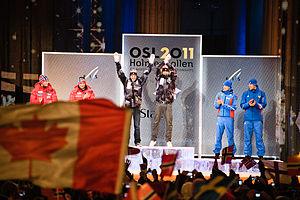
Alex Harvey, né le 7 septembre 1988 à Saint-Ferréol-les-Neiges au Québec), est un fondeur canadien, fils du cycliste et fondeur Pierre Harvey. Il est détenteur de cinq médailles mondiales, dont deux titres, le sprint par équipes lors de édition 2011 d'Oslo et le cinquante kilomètres des mondiaux 2017 de Lahti. Il remporte deux autres médailles en sprint, l'argent en 2015 à Falun et le bronze en 2013 à Val di Fiemme, et une médaille de bronze lors du skiathlon en 2015. En coupe du monde, il termine deux fois à la troisième place du classement général, en 2014 et 2017, saison où il obtient la deuxième place du classement des courses de distances. Il termine quatre fois deuxième des Finales, mini-tour clôtutant la saison, et troisième du Tour de ski 2017-2018.